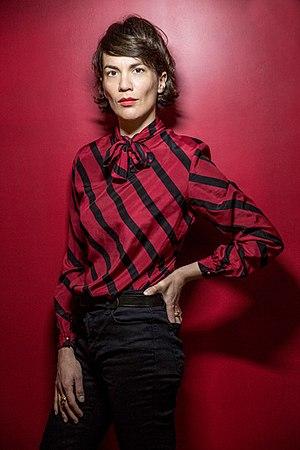
Marie-Ève Lacasse par Claude Gassian
Marie-Ève Lacasse, née en 1982 à Hull dans la région de l'Outaouais au Canada, est une auteure canadienne naturalisée française. Elle vit à Paris depuis 2003.